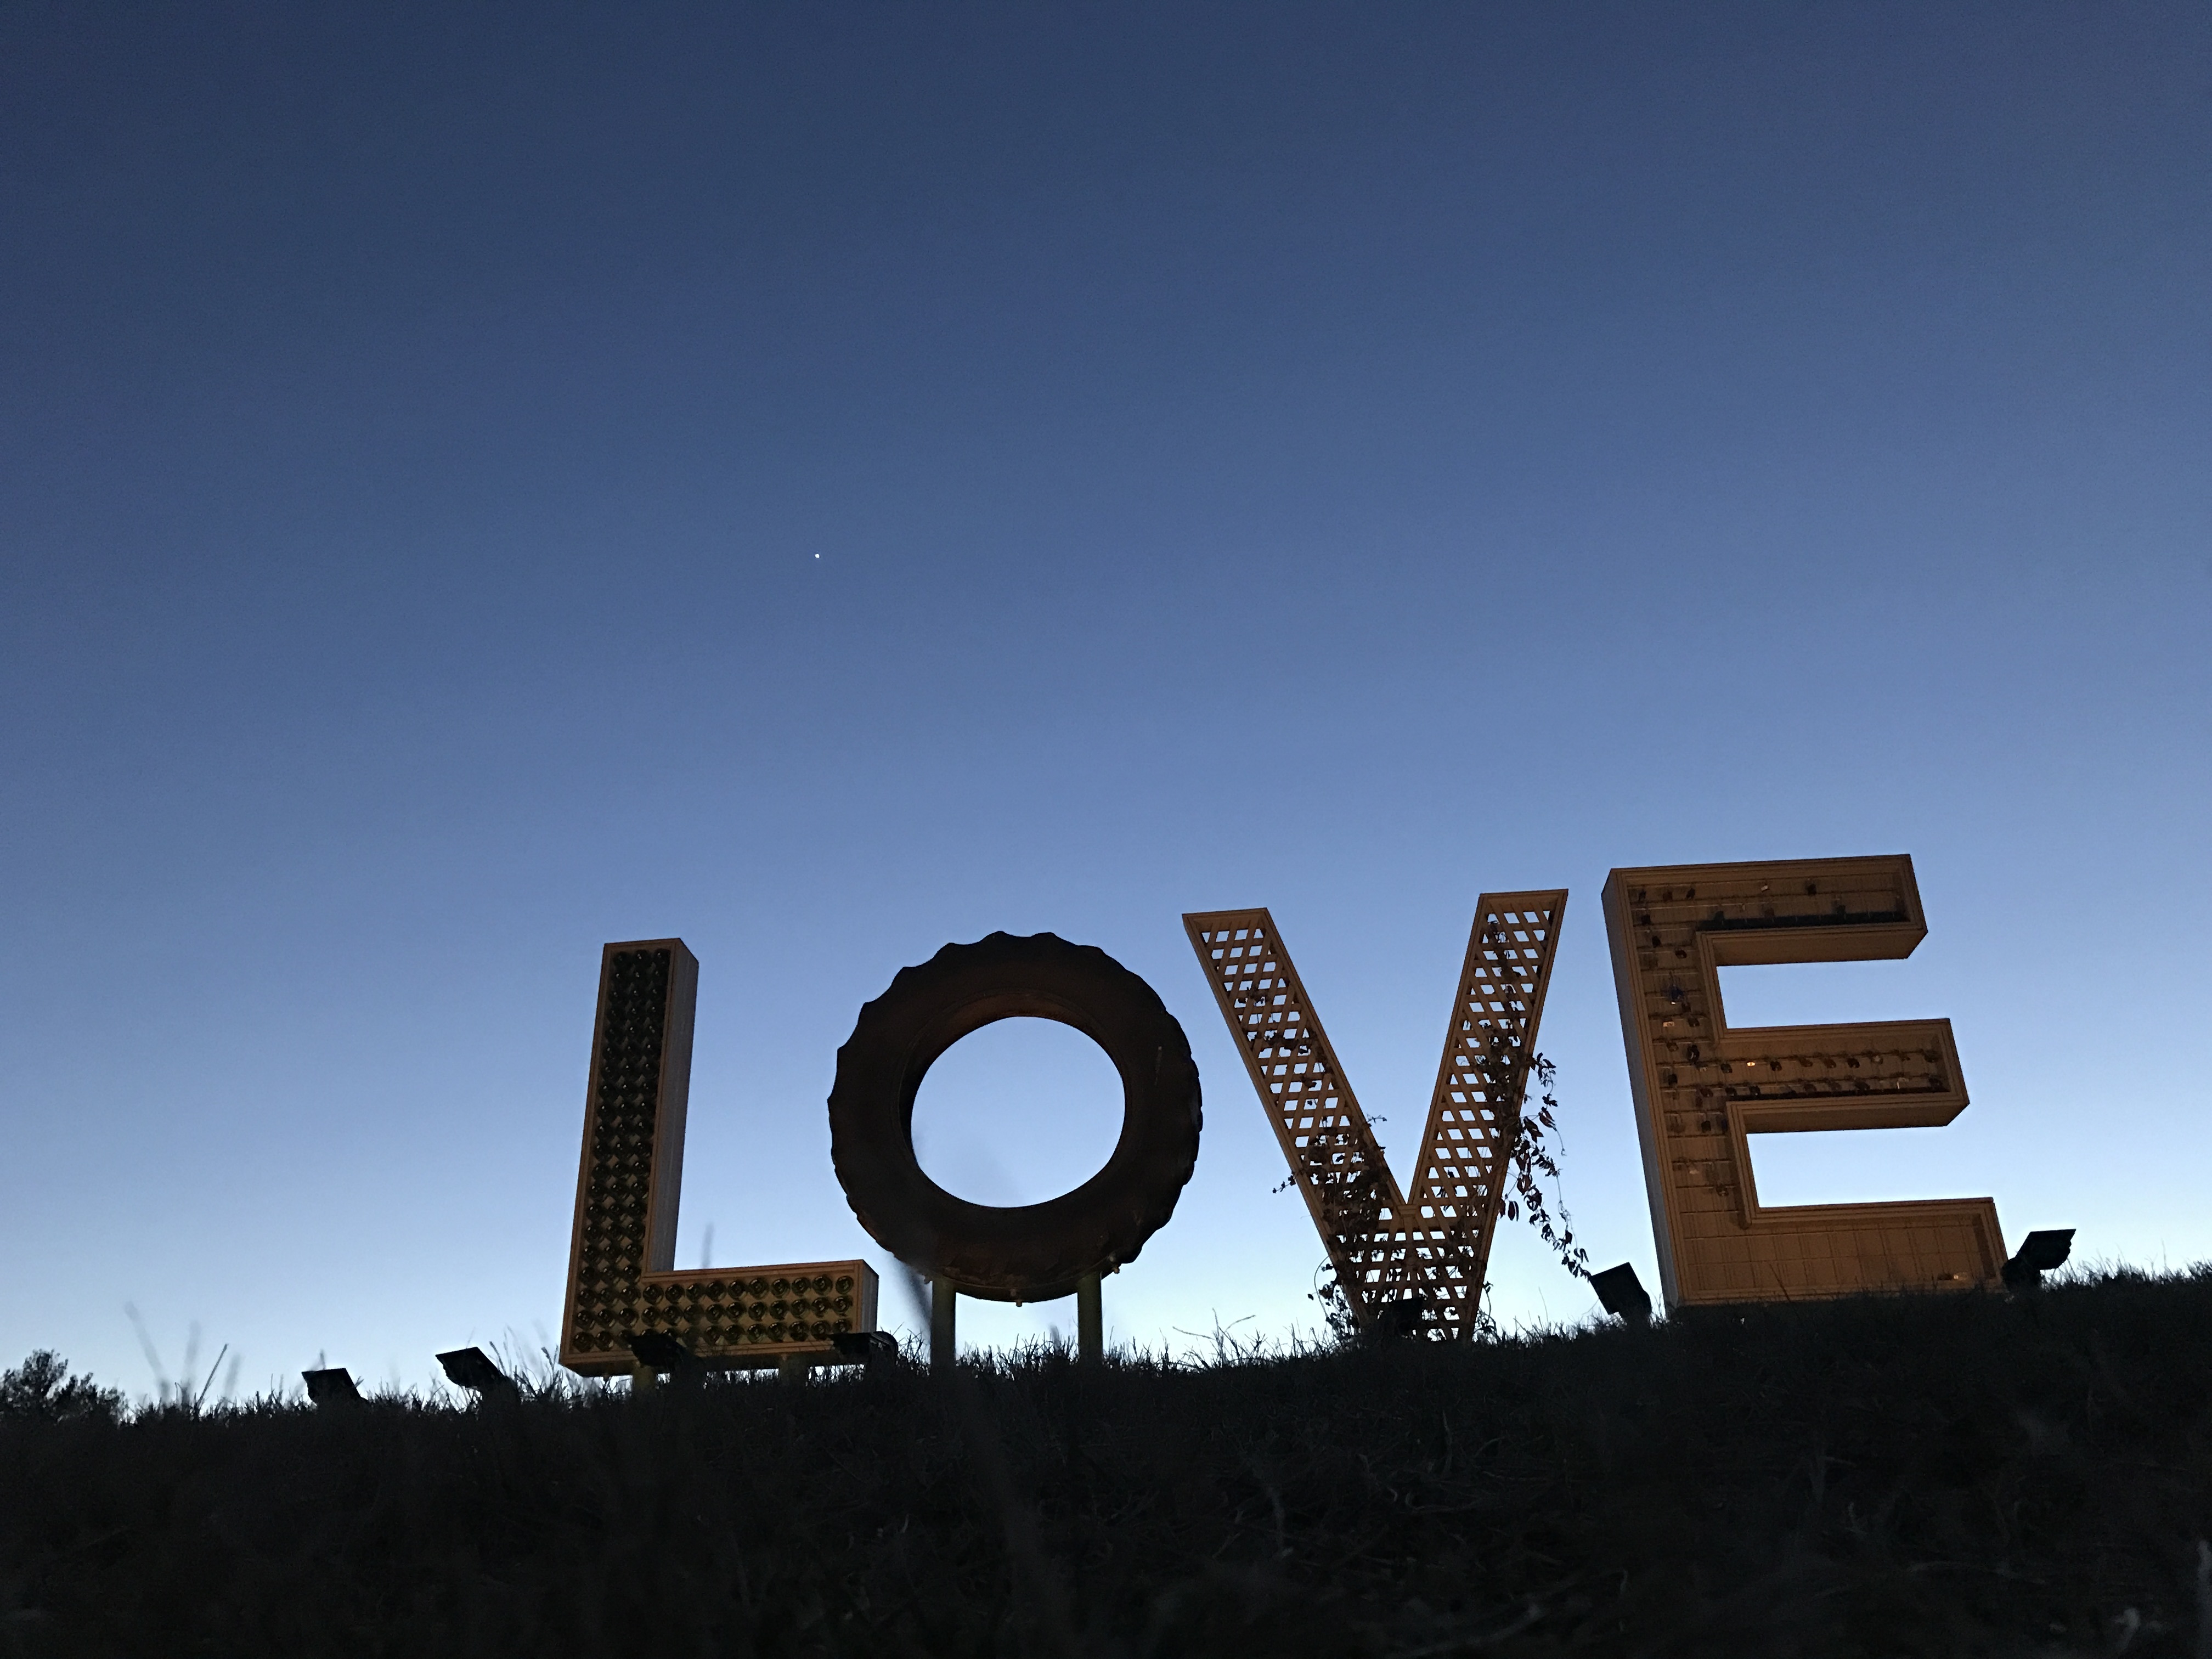
horizon, sky, skyline, sign, love, heart, twilight, symbol, landmark, virginia, atmosphere of earth, airlie center